Typhoon Cimaron (2006)

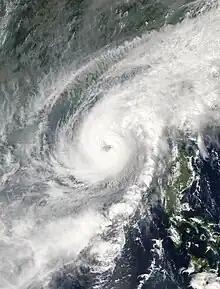
Typhoon Cimaron over the South China Sea on October 31

By October 28, Isabela, southern Cagayan, Quirino, and northern Aurora provinces were placed under Public Storm Warning Signal (PSWS) #3, the second-highest level. More than 20 provinces overall were placed under varying PSWS levels. Residents living along the coast were urged to evacuate. Early on October 29, several provinces along Luzon's east coast were placed under PSWS #4, the highest level of alert. During a national radio broadcast President Gloria Macapagal Arroyo urged residents to heed warnings and not to venture out during the storm. Throughout Luzon, schools and government offices were closed on October 29 while residents in mountainous areas were urged to evacuate due to threat of mudslides. The National Transmission Corporation deployed power restoration crews across the region to allow for quick post-storm response. Hospitals in Cimaron's projected path requested employees to be present in anticipation of an influx of patients. Quick response teams from the Department of Social Welfare and Development were placed on standby for possible deployment. Within evacuation areas, the Philippine National Police was dispatched to prevent people from returning to these areas. Bus companies suspended all services north of Tarlac City and San Jose.